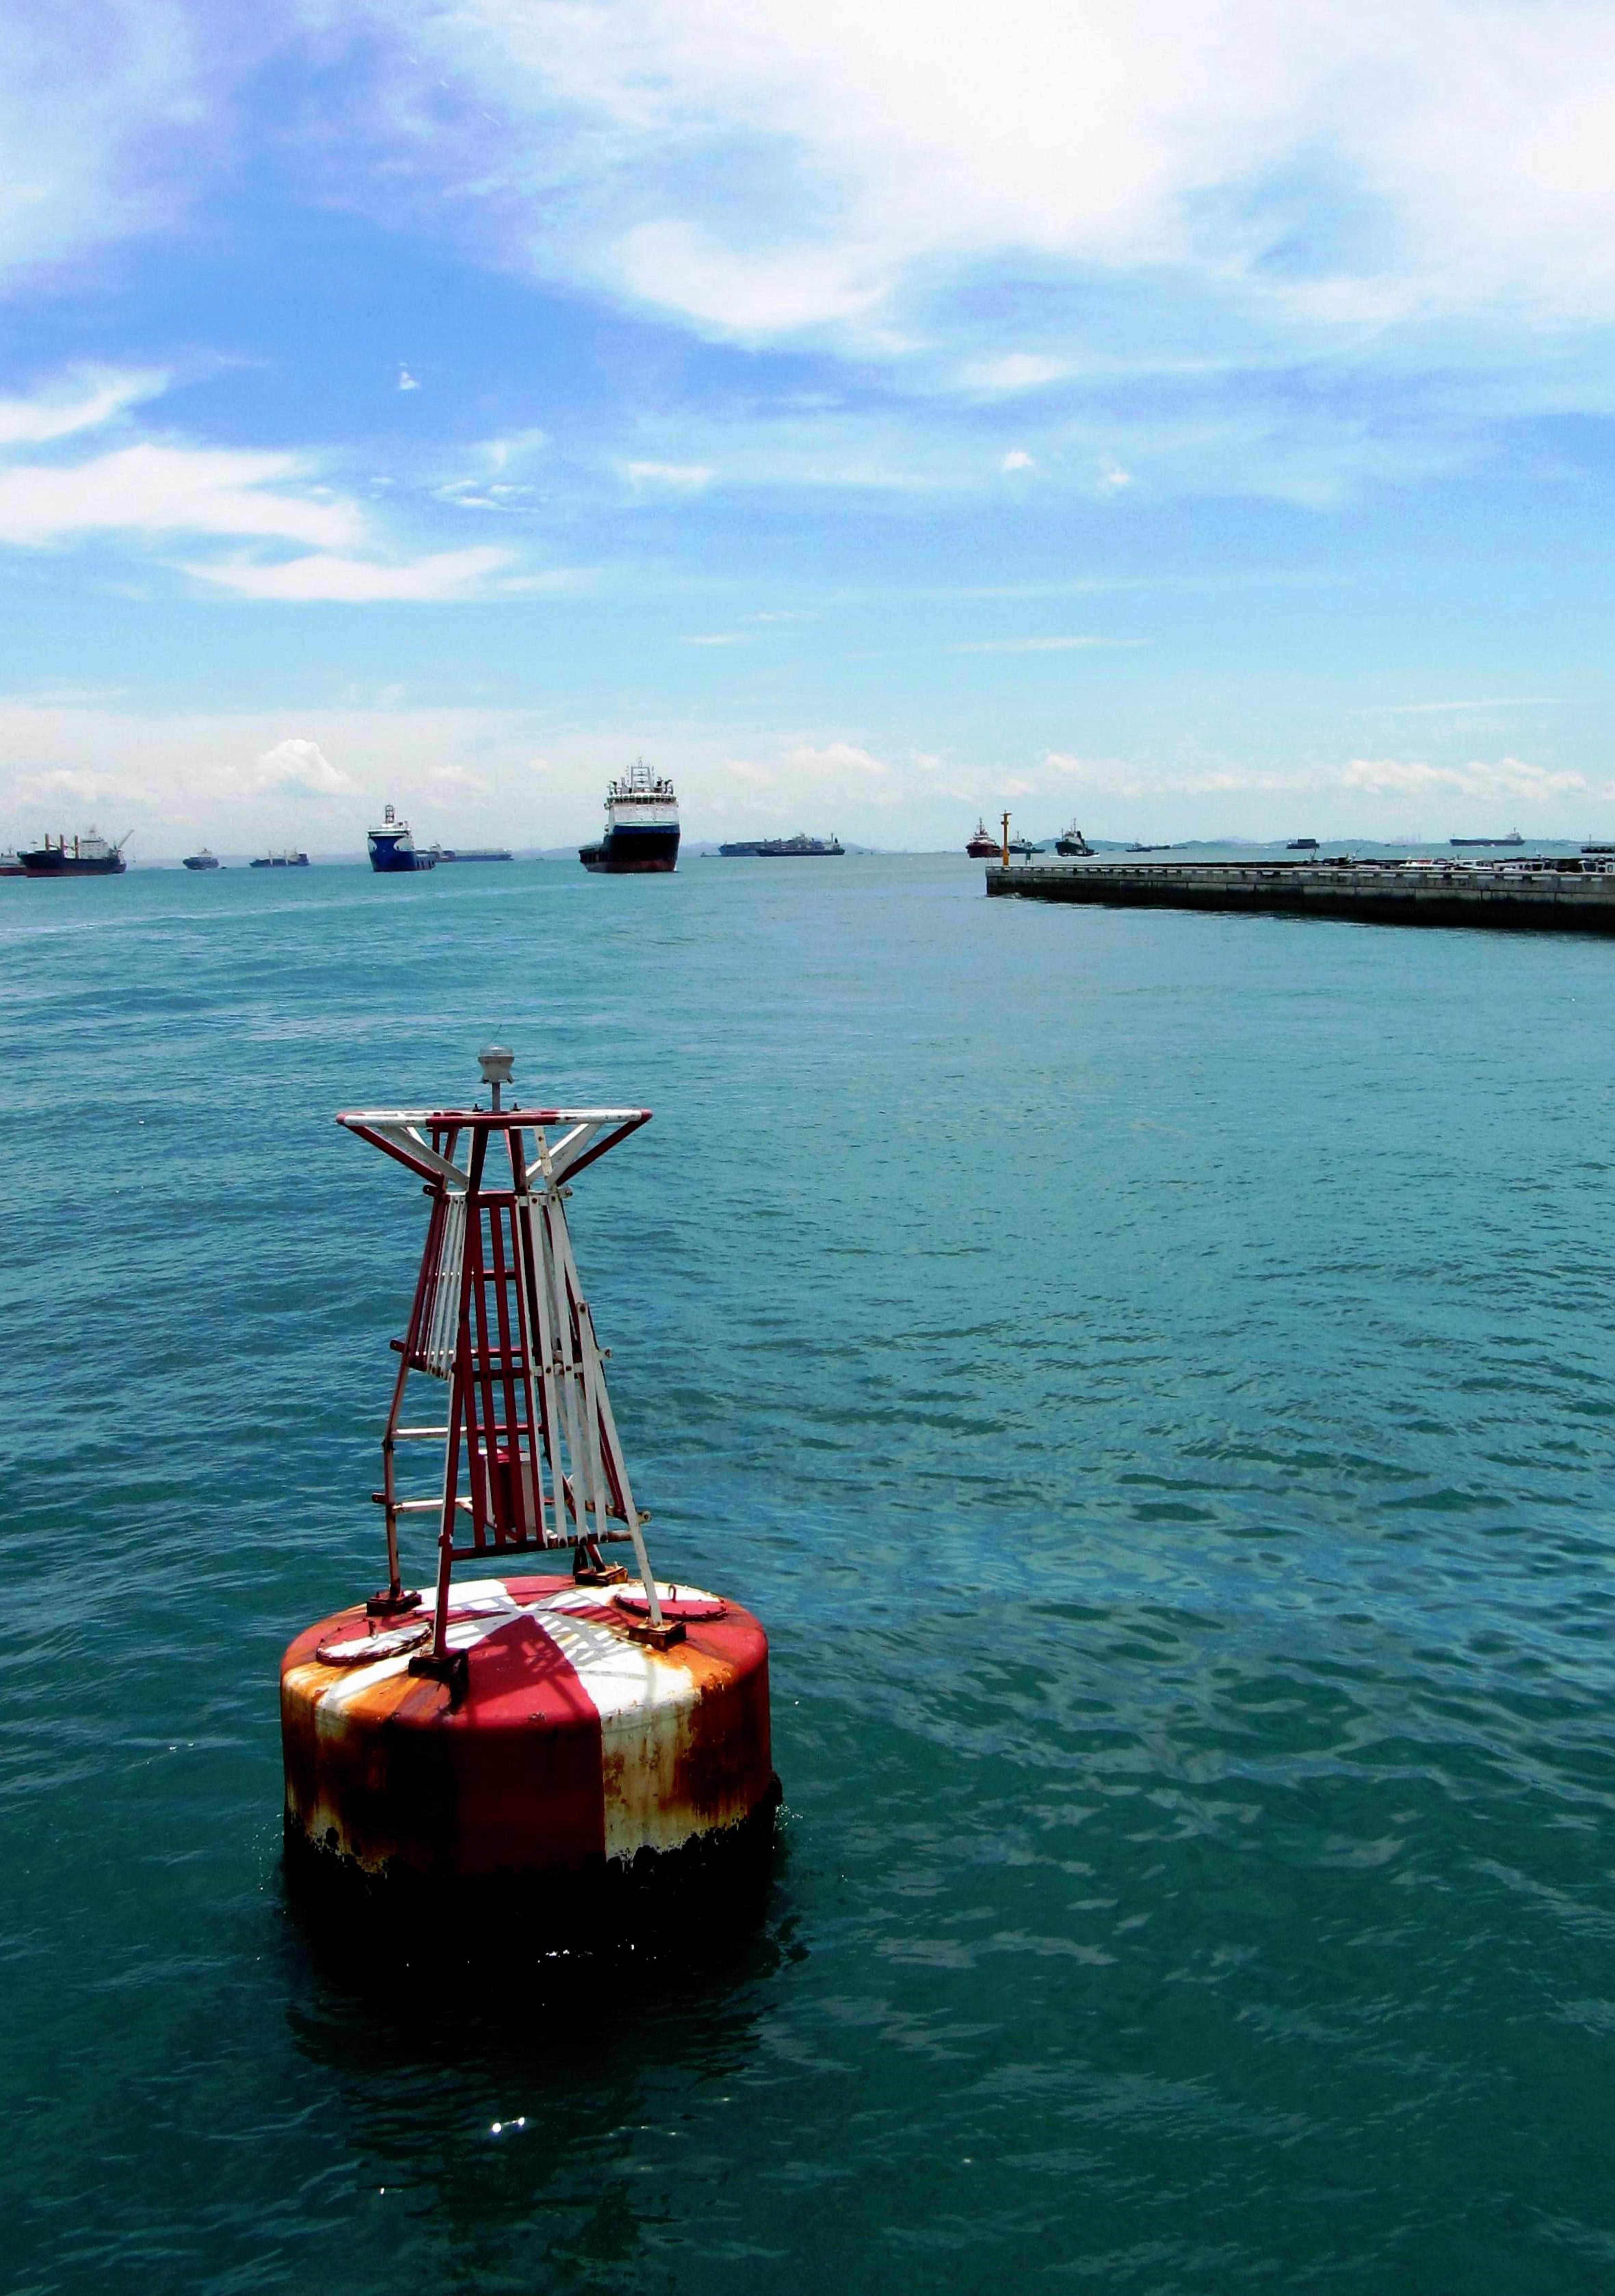
buoy, port, harbor, sea, ship, singapore, sky, water, vehicle, boat, calm, ocean, watercraft, channel